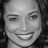
Emotion: happy